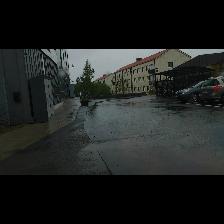
Label: NonHuman